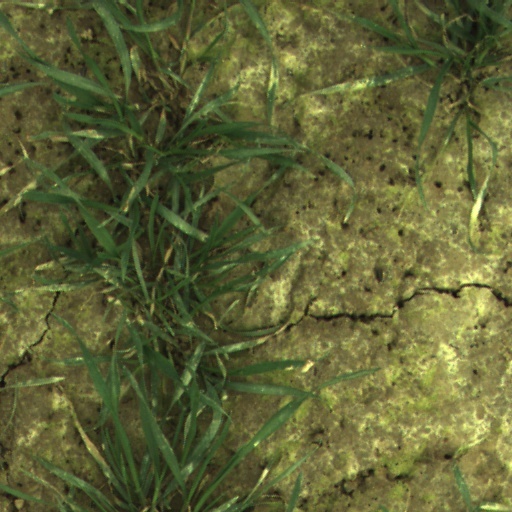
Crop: wheat